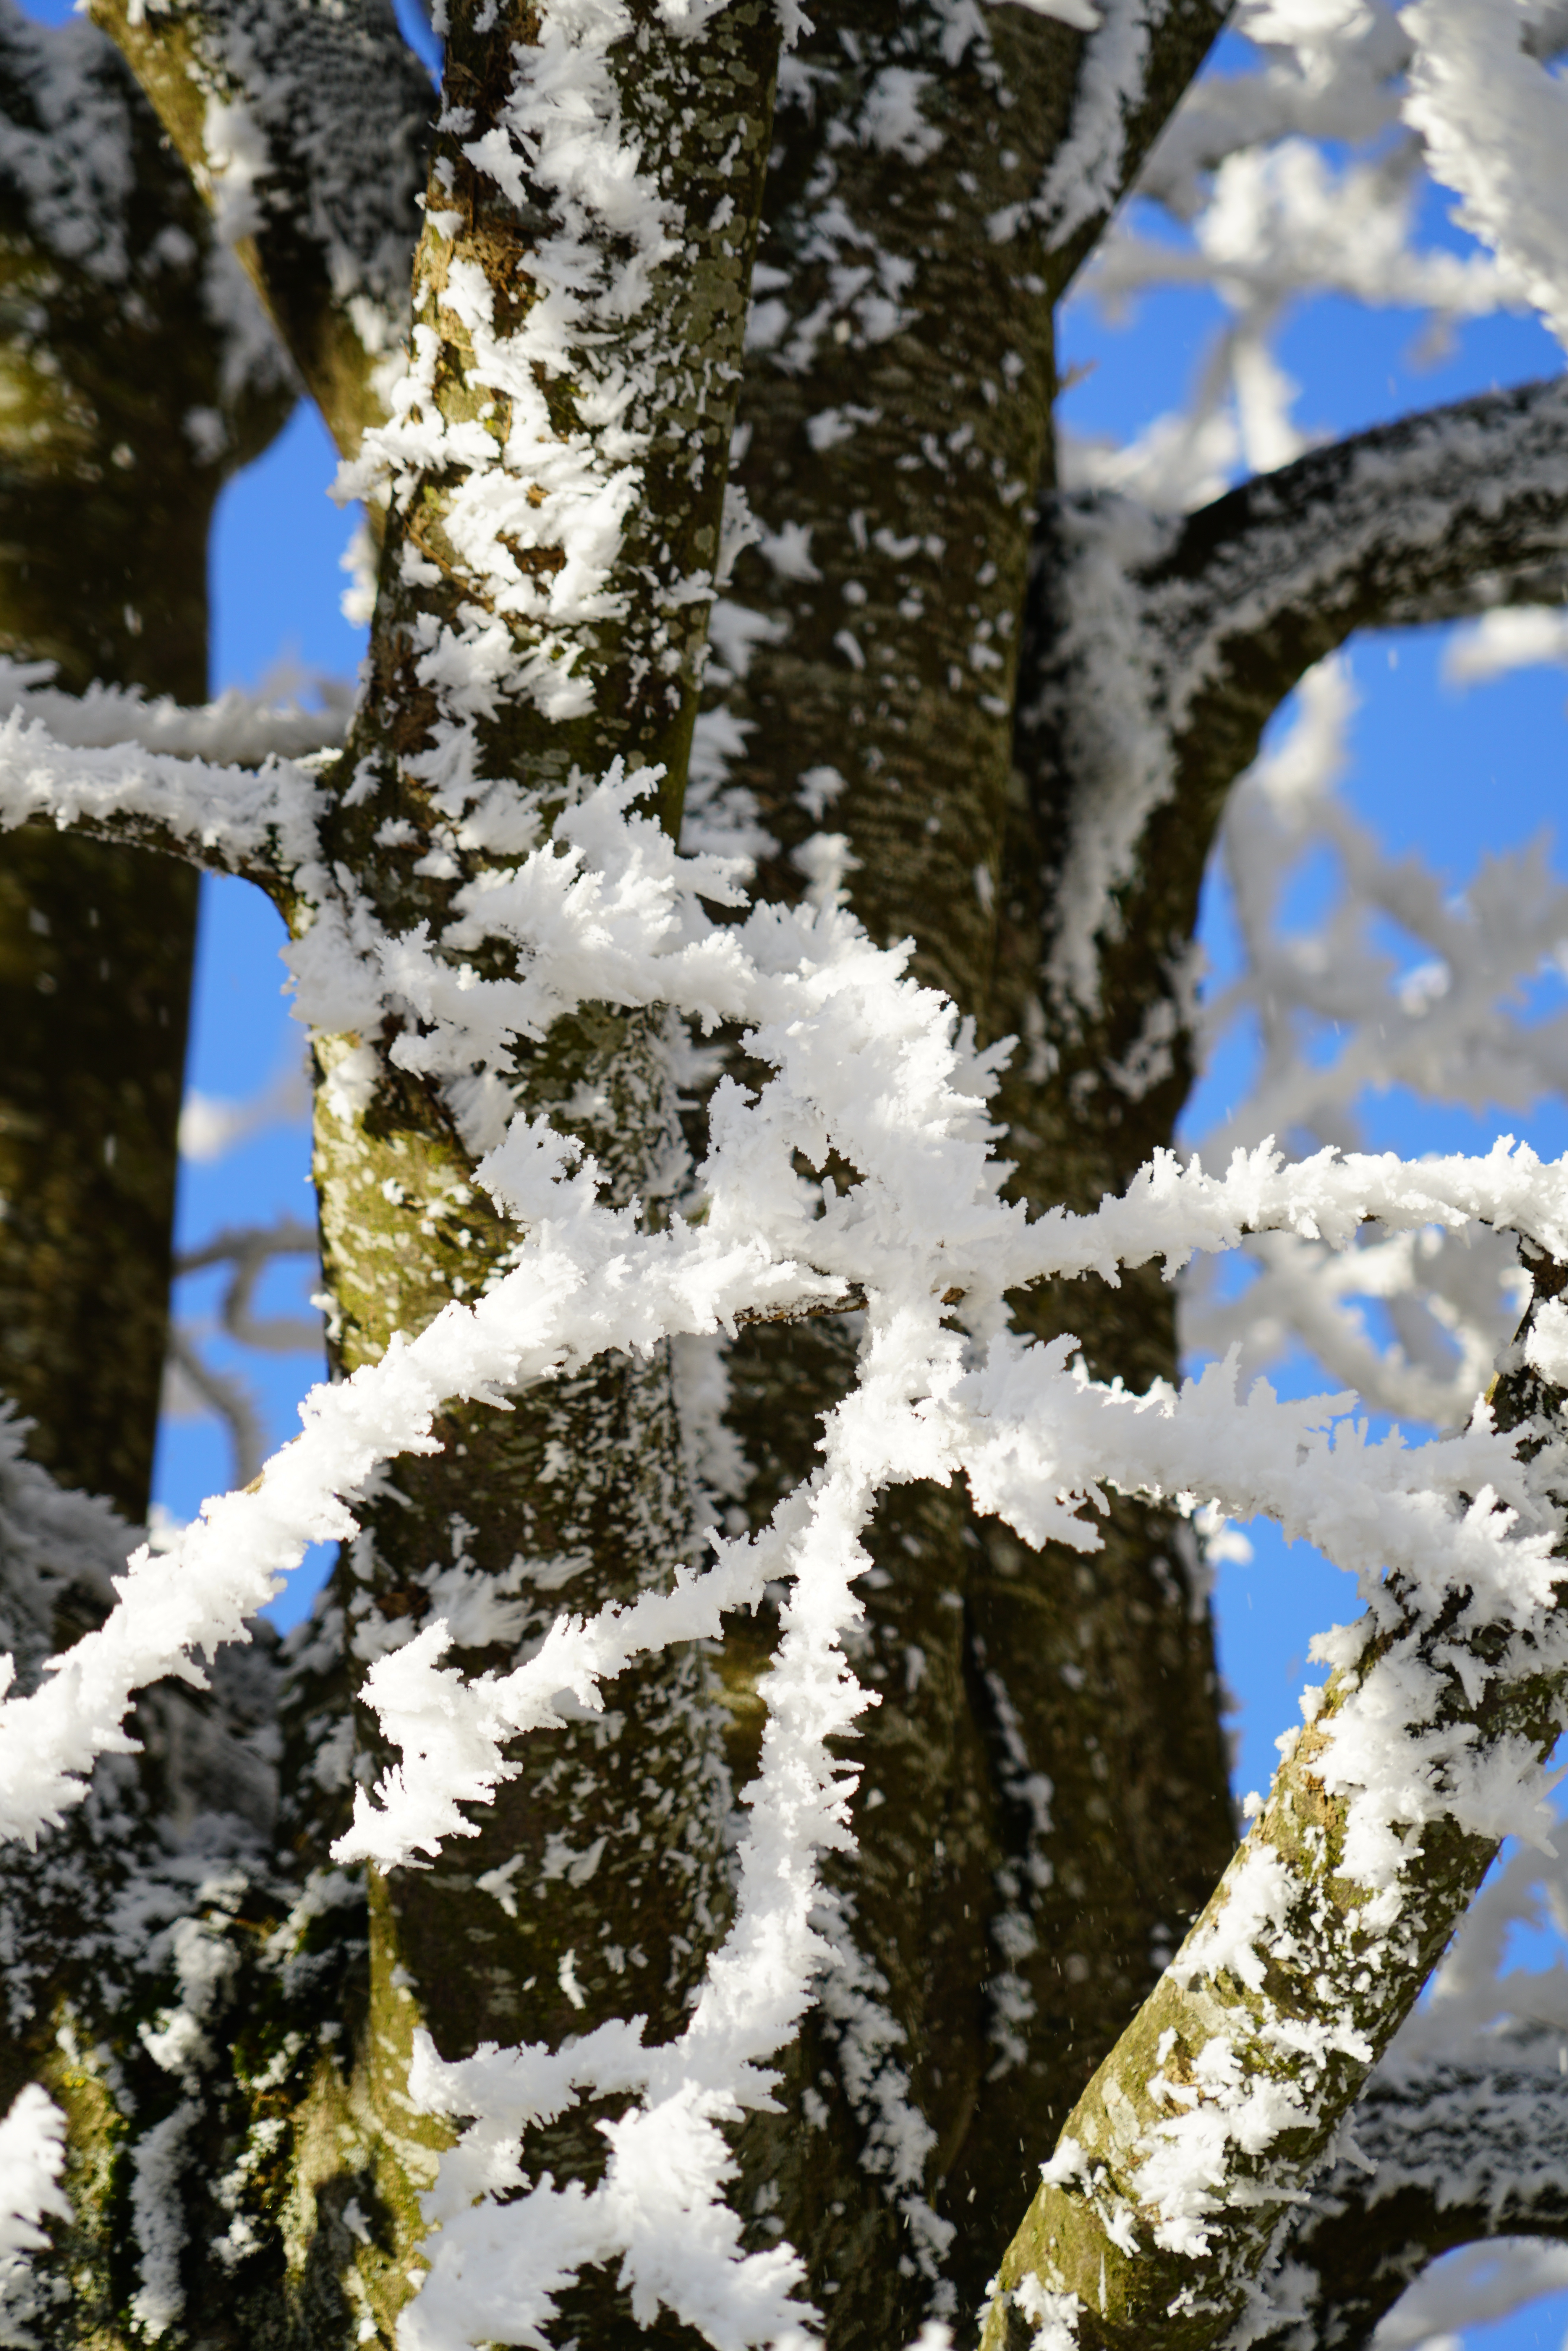
tree, branch, snow, cold, winter, plant, sky, white, frost, trunk, ice, log, spring, evergreen, frozen, blue, fir, twig, aesthetic, branches, hoarfrost, freezing, eiskristalle, crystals, snow crystals, winter picture, pine family, winteraufnahme, winter photography, woody plant, winter photo